Sky position (RA, Dec in degrees): 222.814, 3.592
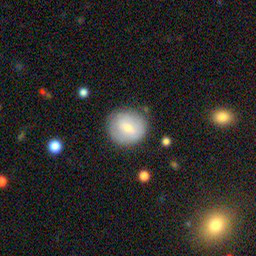
Galaxy morphology: Round Smooth Galaxies